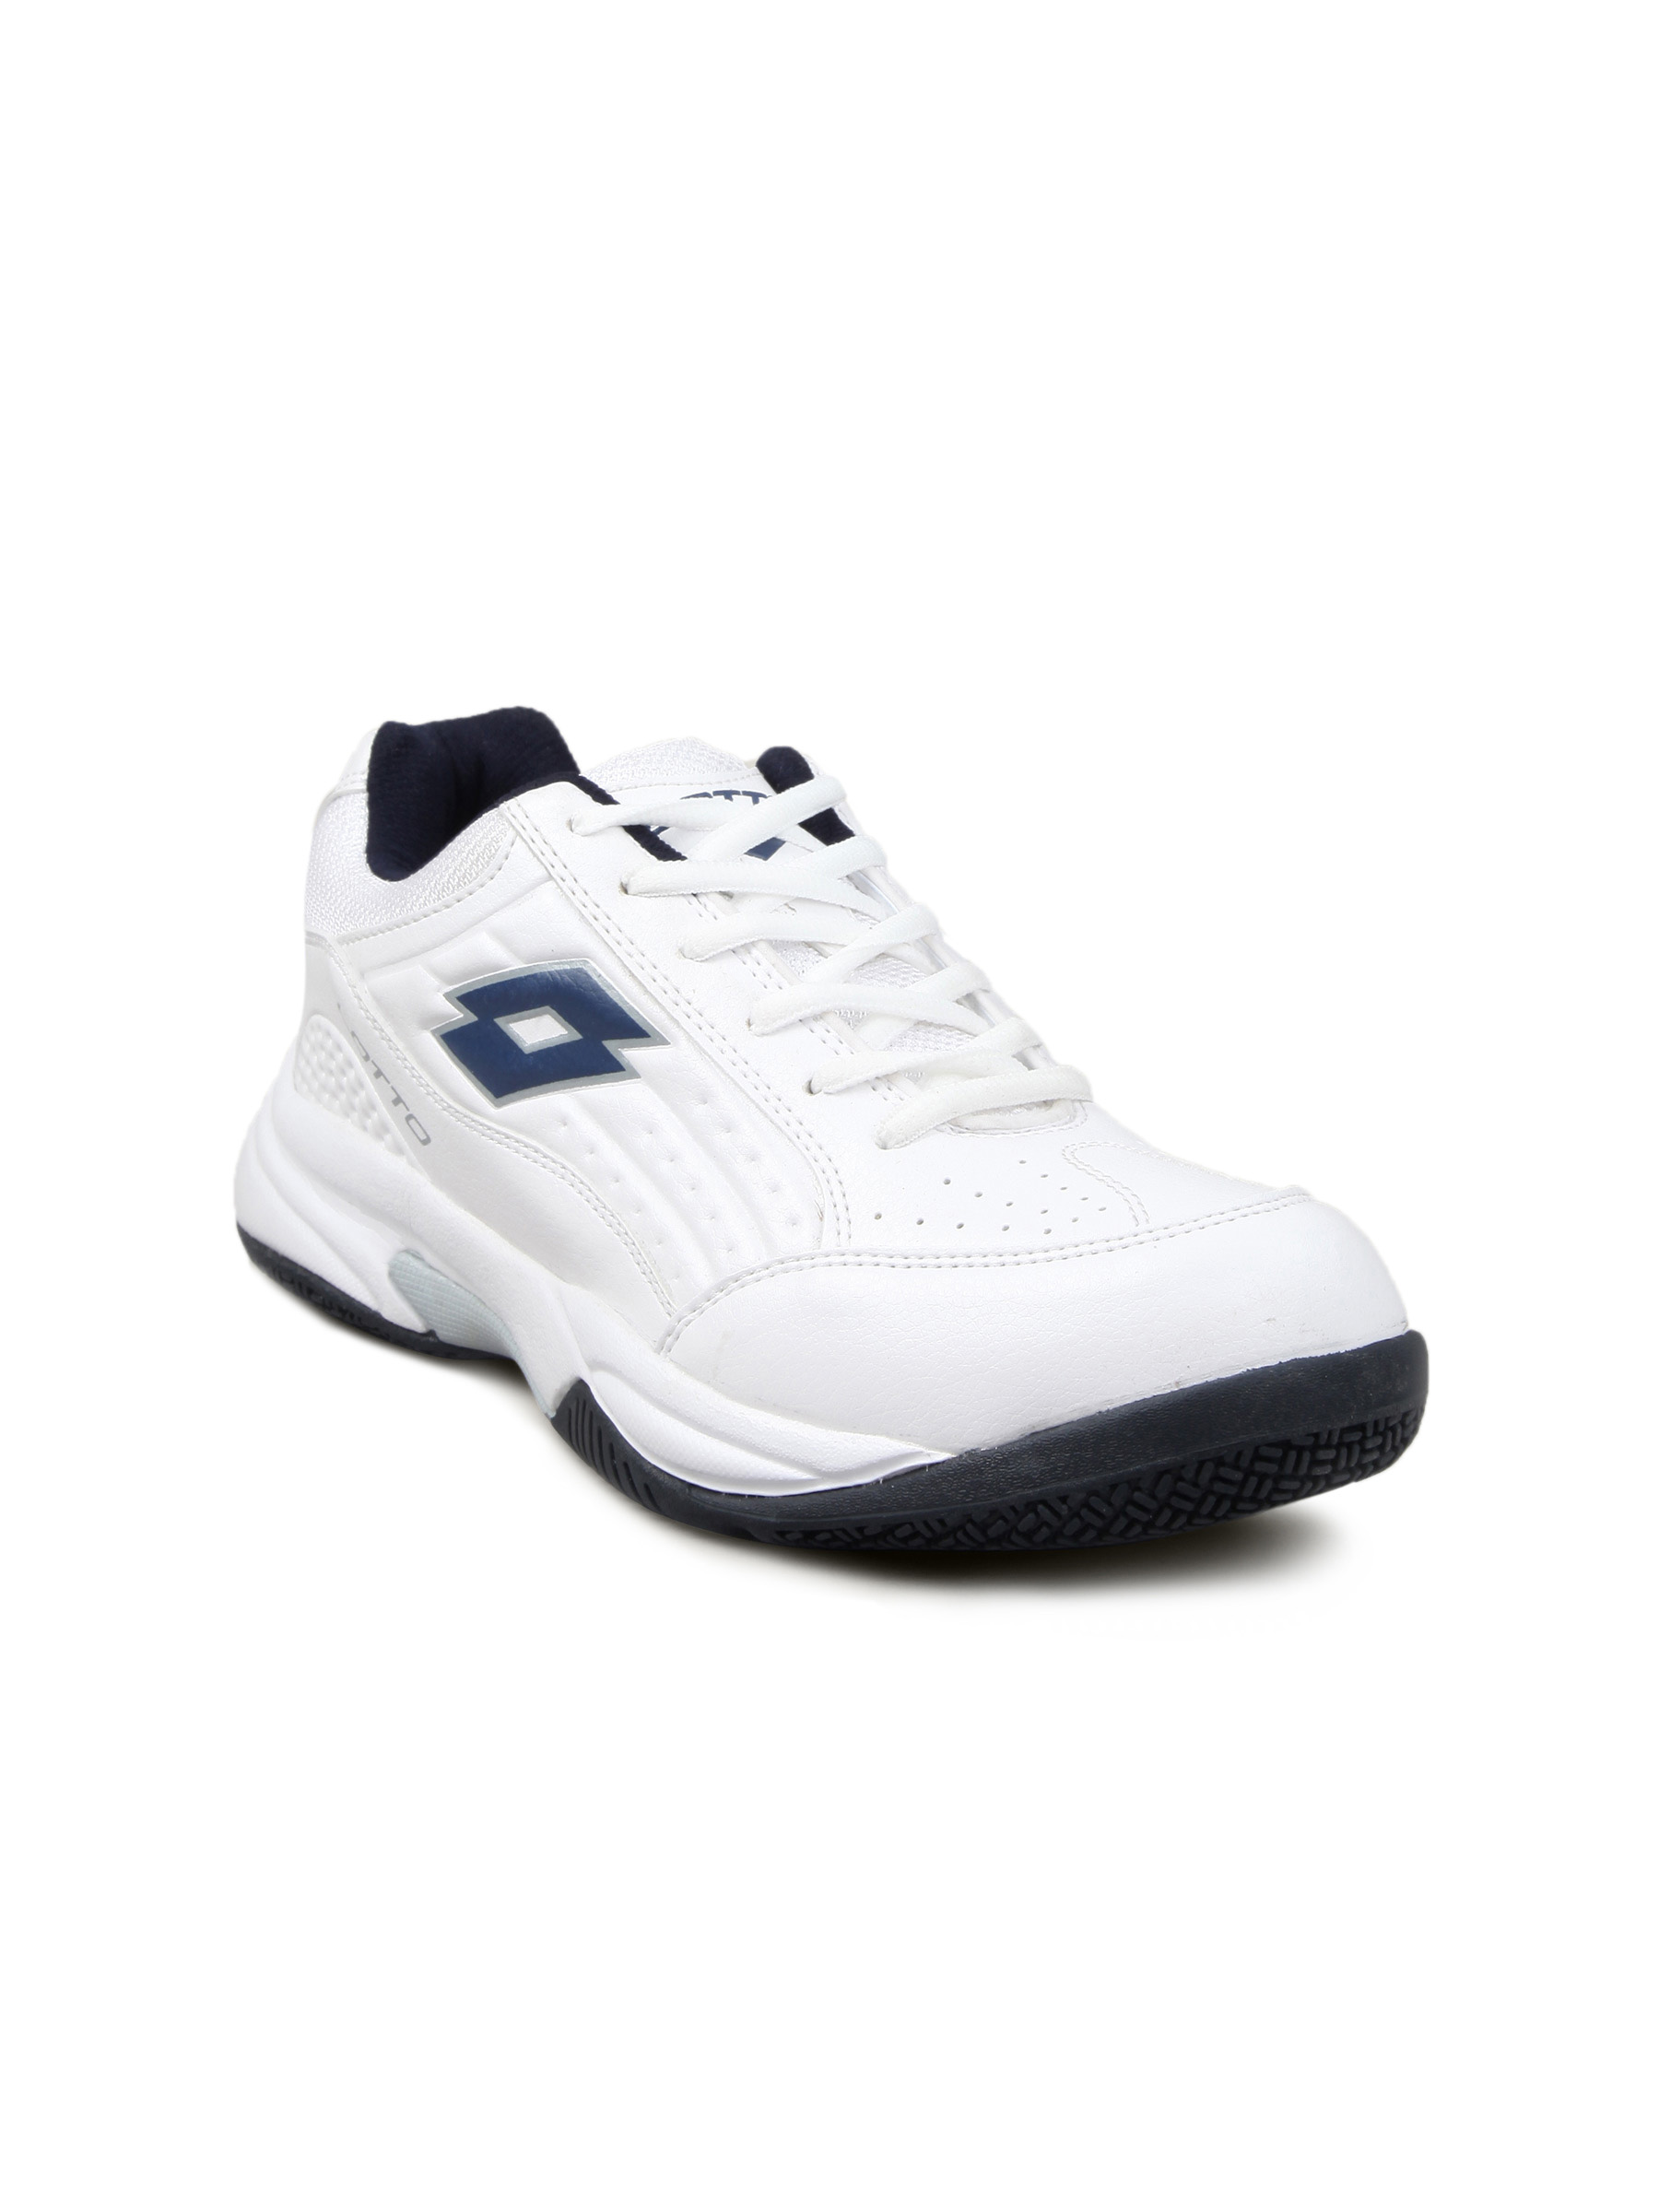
Lotto Men's Swing White Blue Shoe
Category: Footwear / Shoes / Sports Shoes
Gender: Men
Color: White
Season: Summer 2011
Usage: Sports